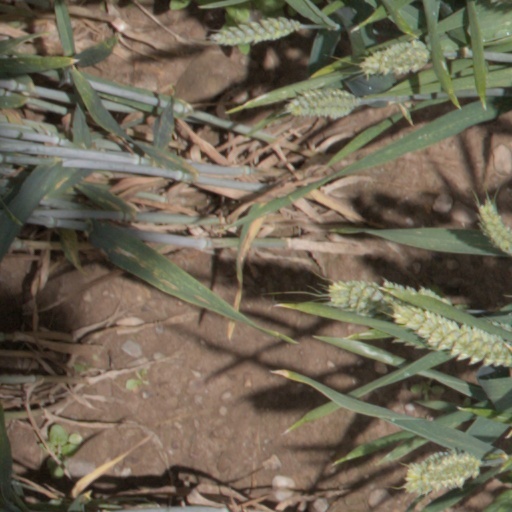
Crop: wheat